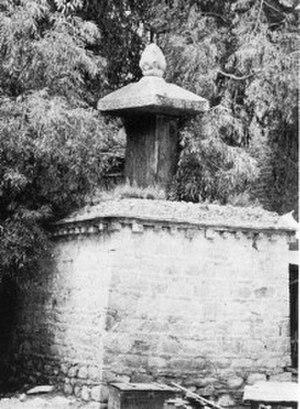
Le temple ou monastère du Jokhang, signifiant « maison du Jowo » en référence à la célèbre statue qu'il abrite, aussi appelé Tsuklakang, est le premier temple bouddhiste construit au Tibet. Cœur spirituel de Lhassa et lieu de pèlerinage depuis des siècles, il est situé dans le quartier du Barkhor.
Le Tibet, ou anciennement Thibet, est une région de plateau située au nord de l'Himalaya en Asie, habitée traditionnellement par les Tibétains et d'autres groupes ethniques et comportant également une population importante de Hans et de Huis. Le Tibet est le plateau habité le plus élevé de la planète, avec une altitude moyenne de 4 900 m.